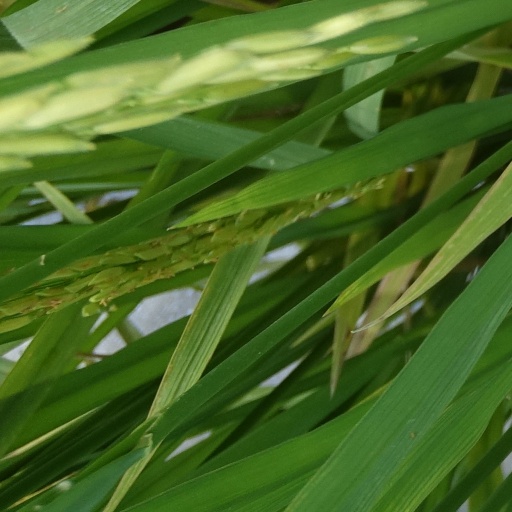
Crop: rice